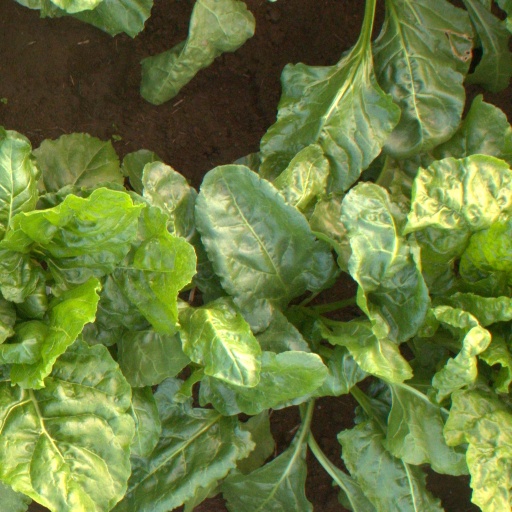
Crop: sugar beet